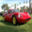
Label: automobile